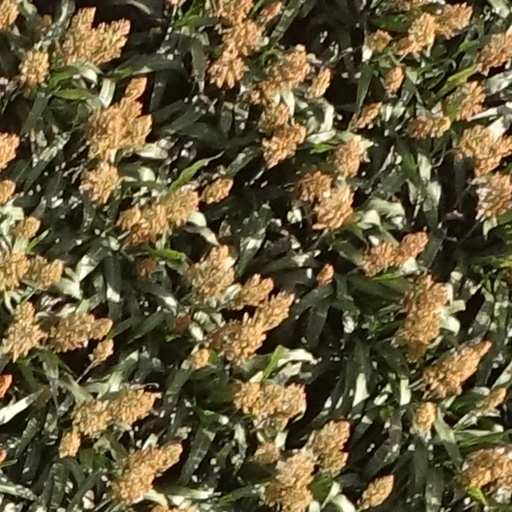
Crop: sorghum